Names for India

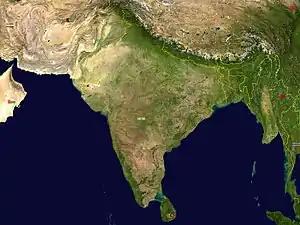
Relief map of the Indian subcontinent, centred on the Republic of India

The Republic of India is principally known by two official short names: India and Bharat. An unofficial third name is Hindustan, which is widely used throughout North India. Although these names now refer to the modern country in most contexts, they historically denoted the broader Indian subcontinent.